Breitnau

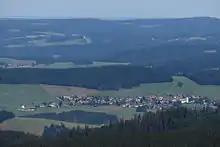
Breitnau seen from the summit of the Feldberg

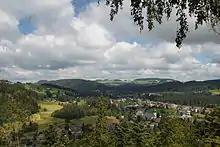
View over the Hinterzarten Plateau of the Breitnau Bowl and the valley of the Höllental (left)

The municipality of Breitnau is very spread out, with many, scattered, farmsteads, some of the very large, most of which have farmhouses with half-hipped roofs, typical of the Black Forest. The actual village centre is comparatively small, but has grown in recent years. The highest mountain is the Weißtannenhöhe ("Silver Fir Height") which is 1,190 metres high. North of the village rises the Roßberg (1,125 m) and about 1 km to the northwest of the village on the same ridge is the Hohwart (1,123 m).